1984 (play)

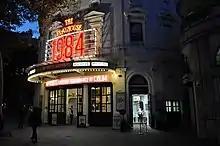
2016 production of "1984" at the Playhouse Theatre in the West End

In 2016 the production returned for a third time to the Playhouse Theatre in the West End from 14 June to 29 October.